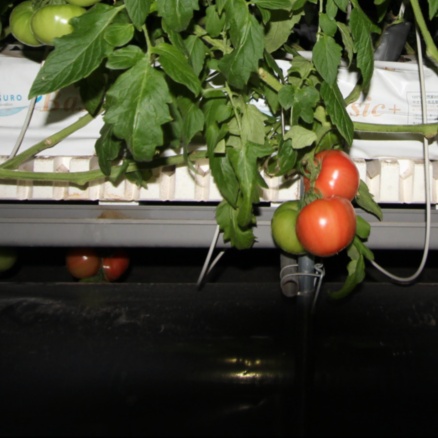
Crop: tomato